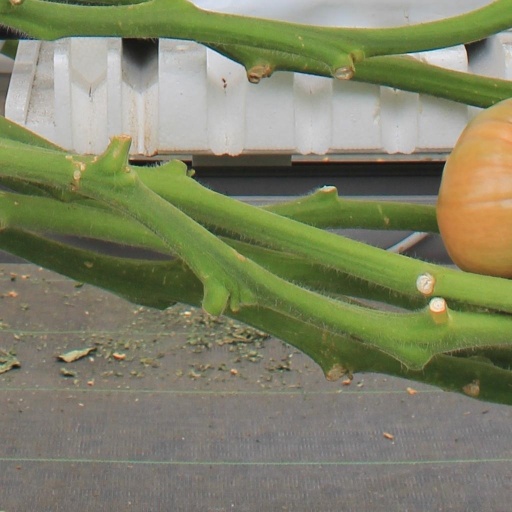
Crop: tomato